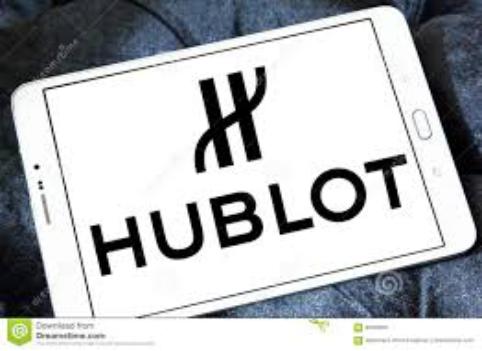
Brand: Hublot
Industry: Electronic